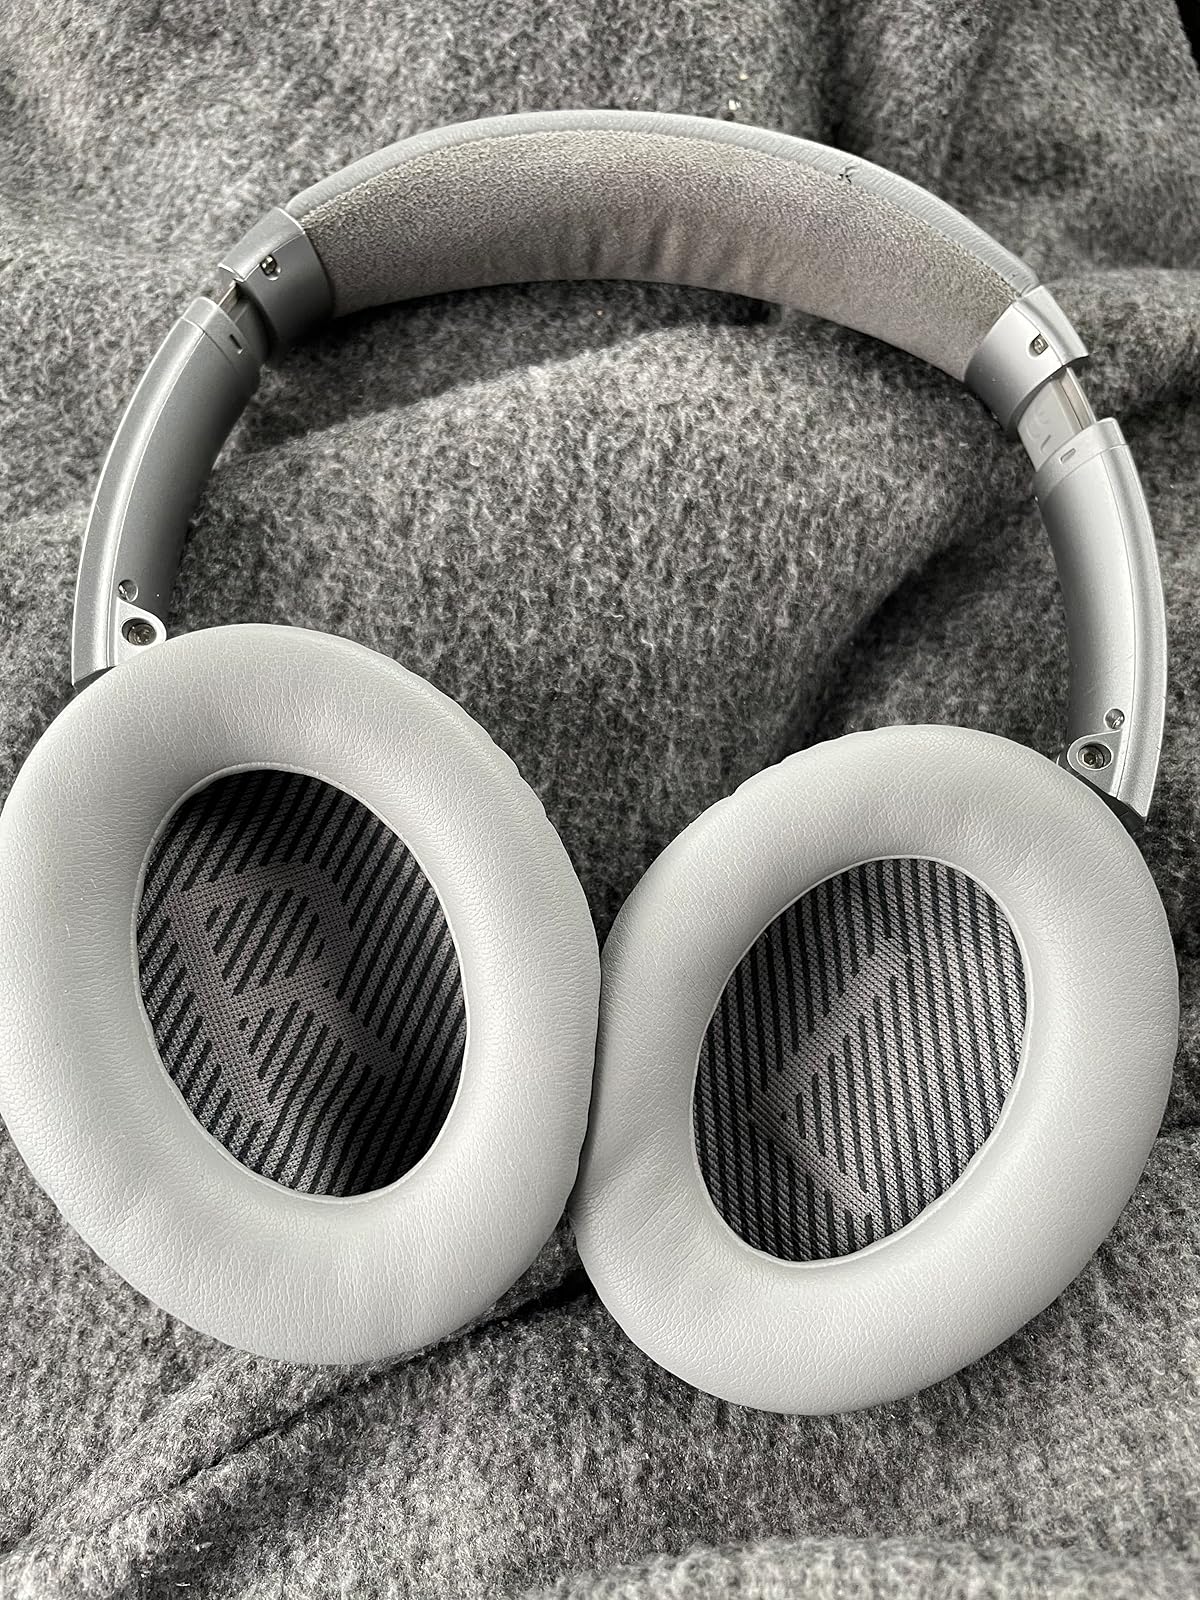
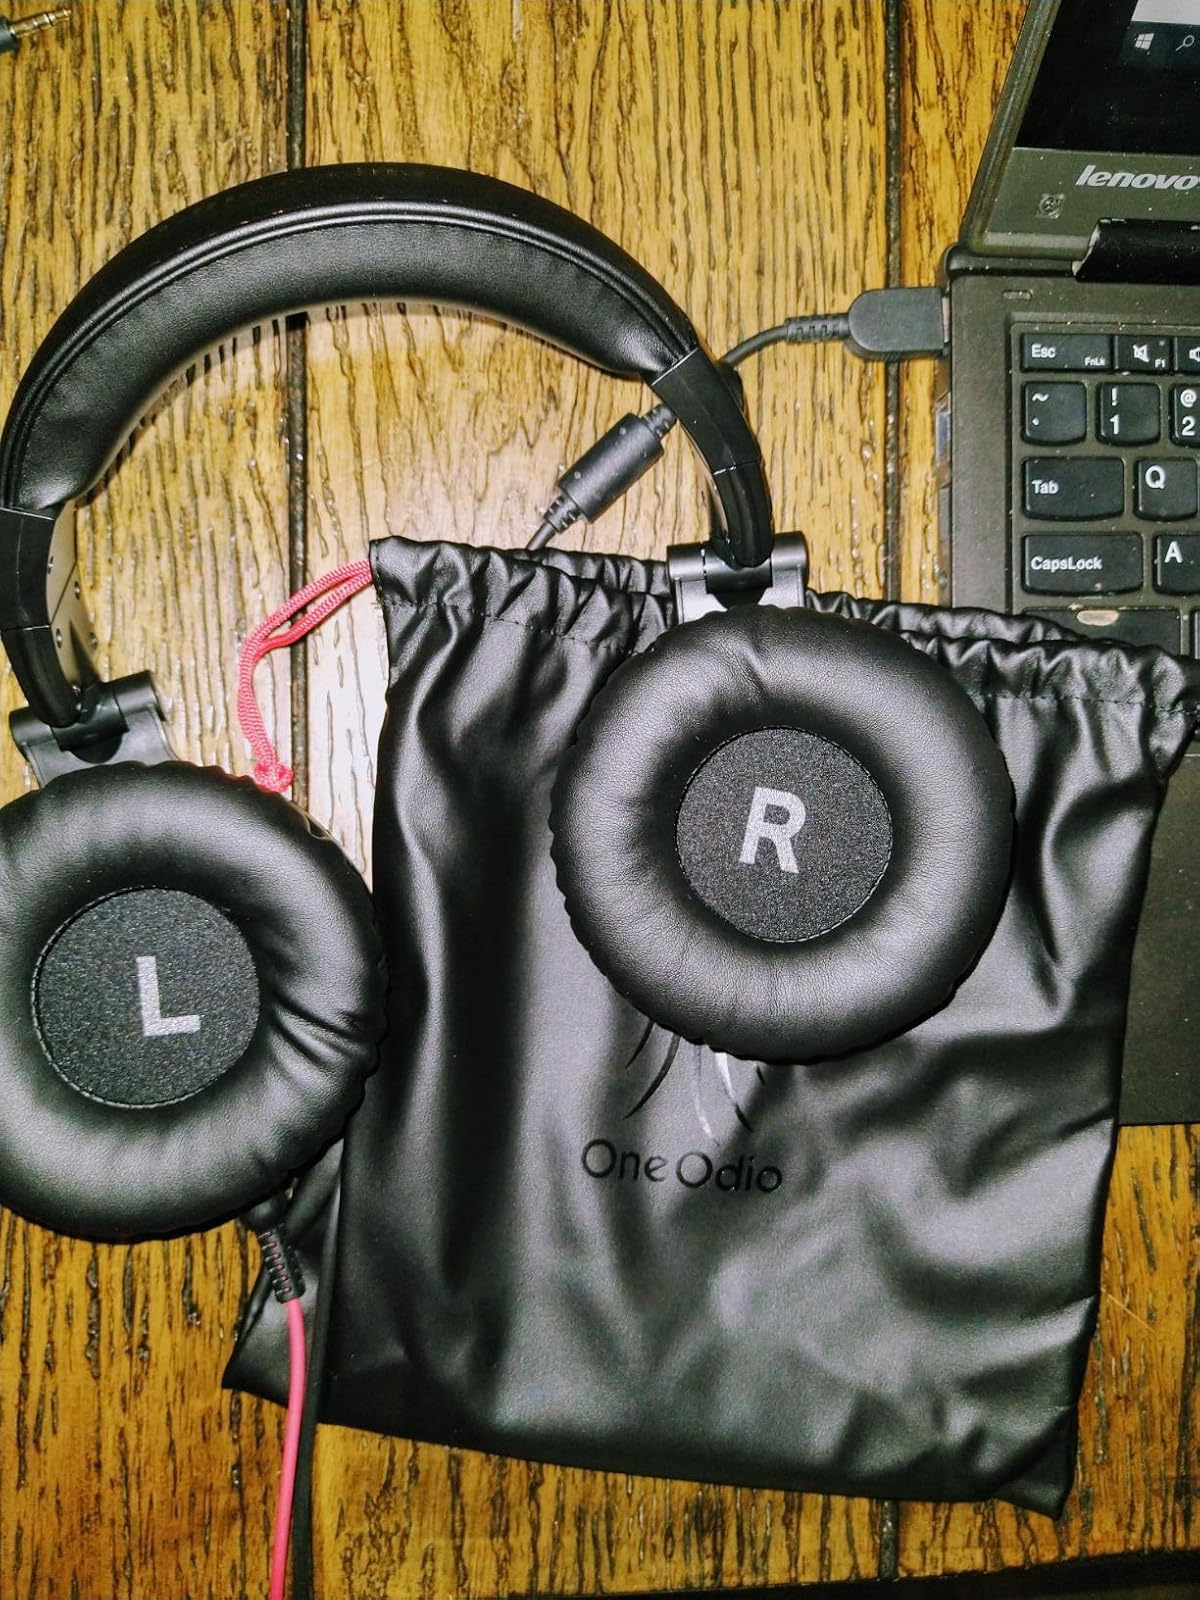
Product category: headphones
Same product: no